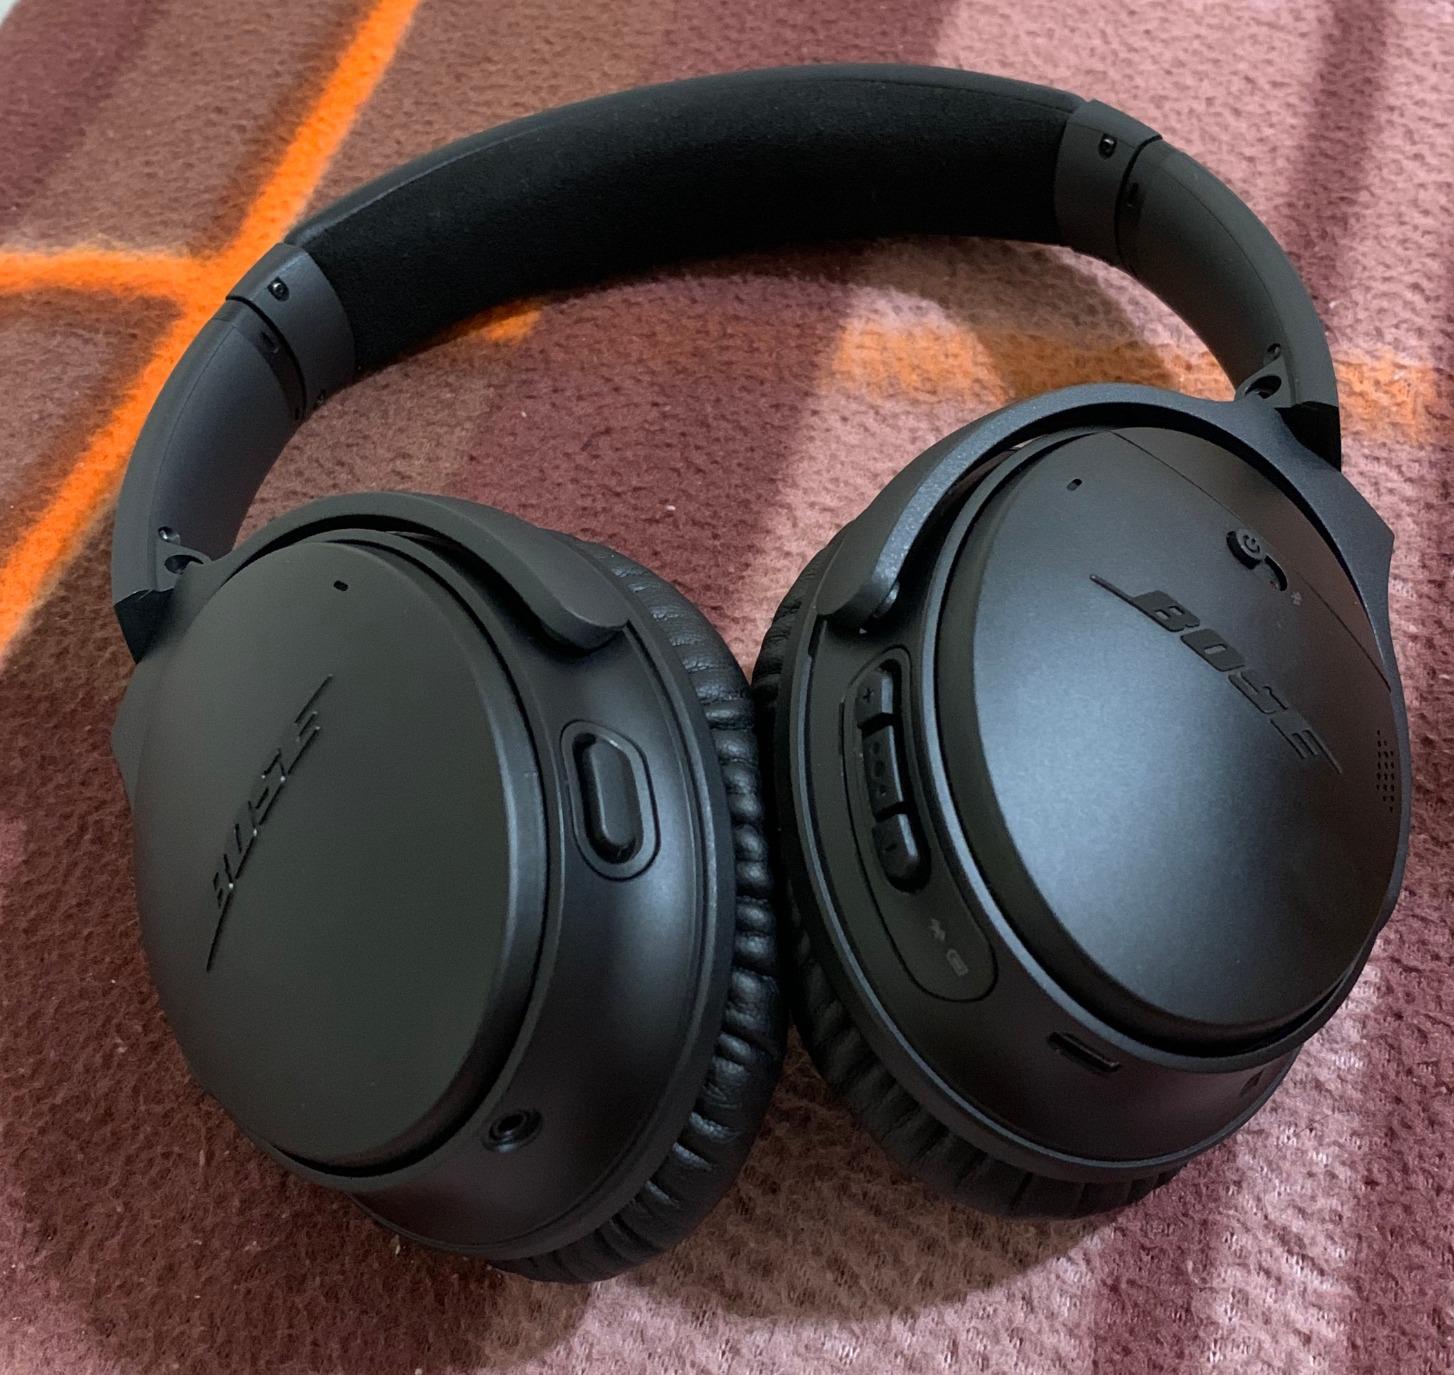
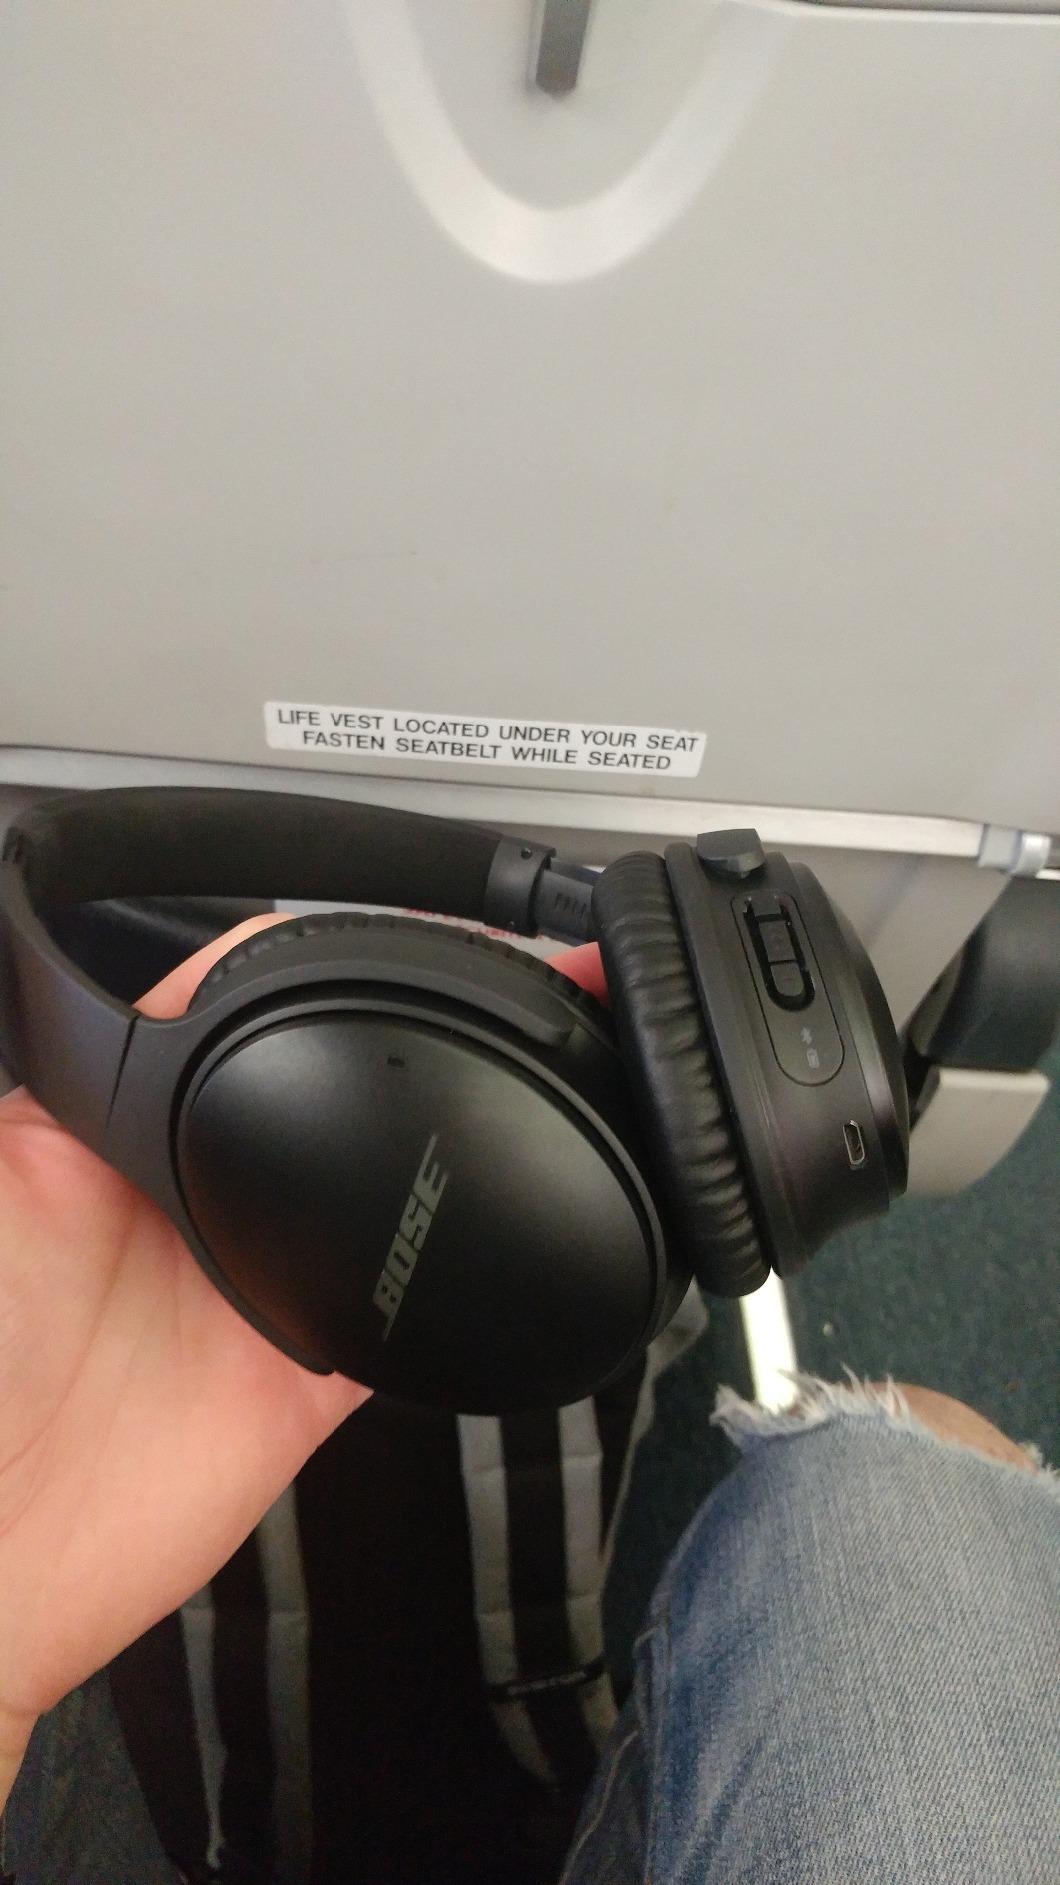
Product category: headphones
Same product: yes